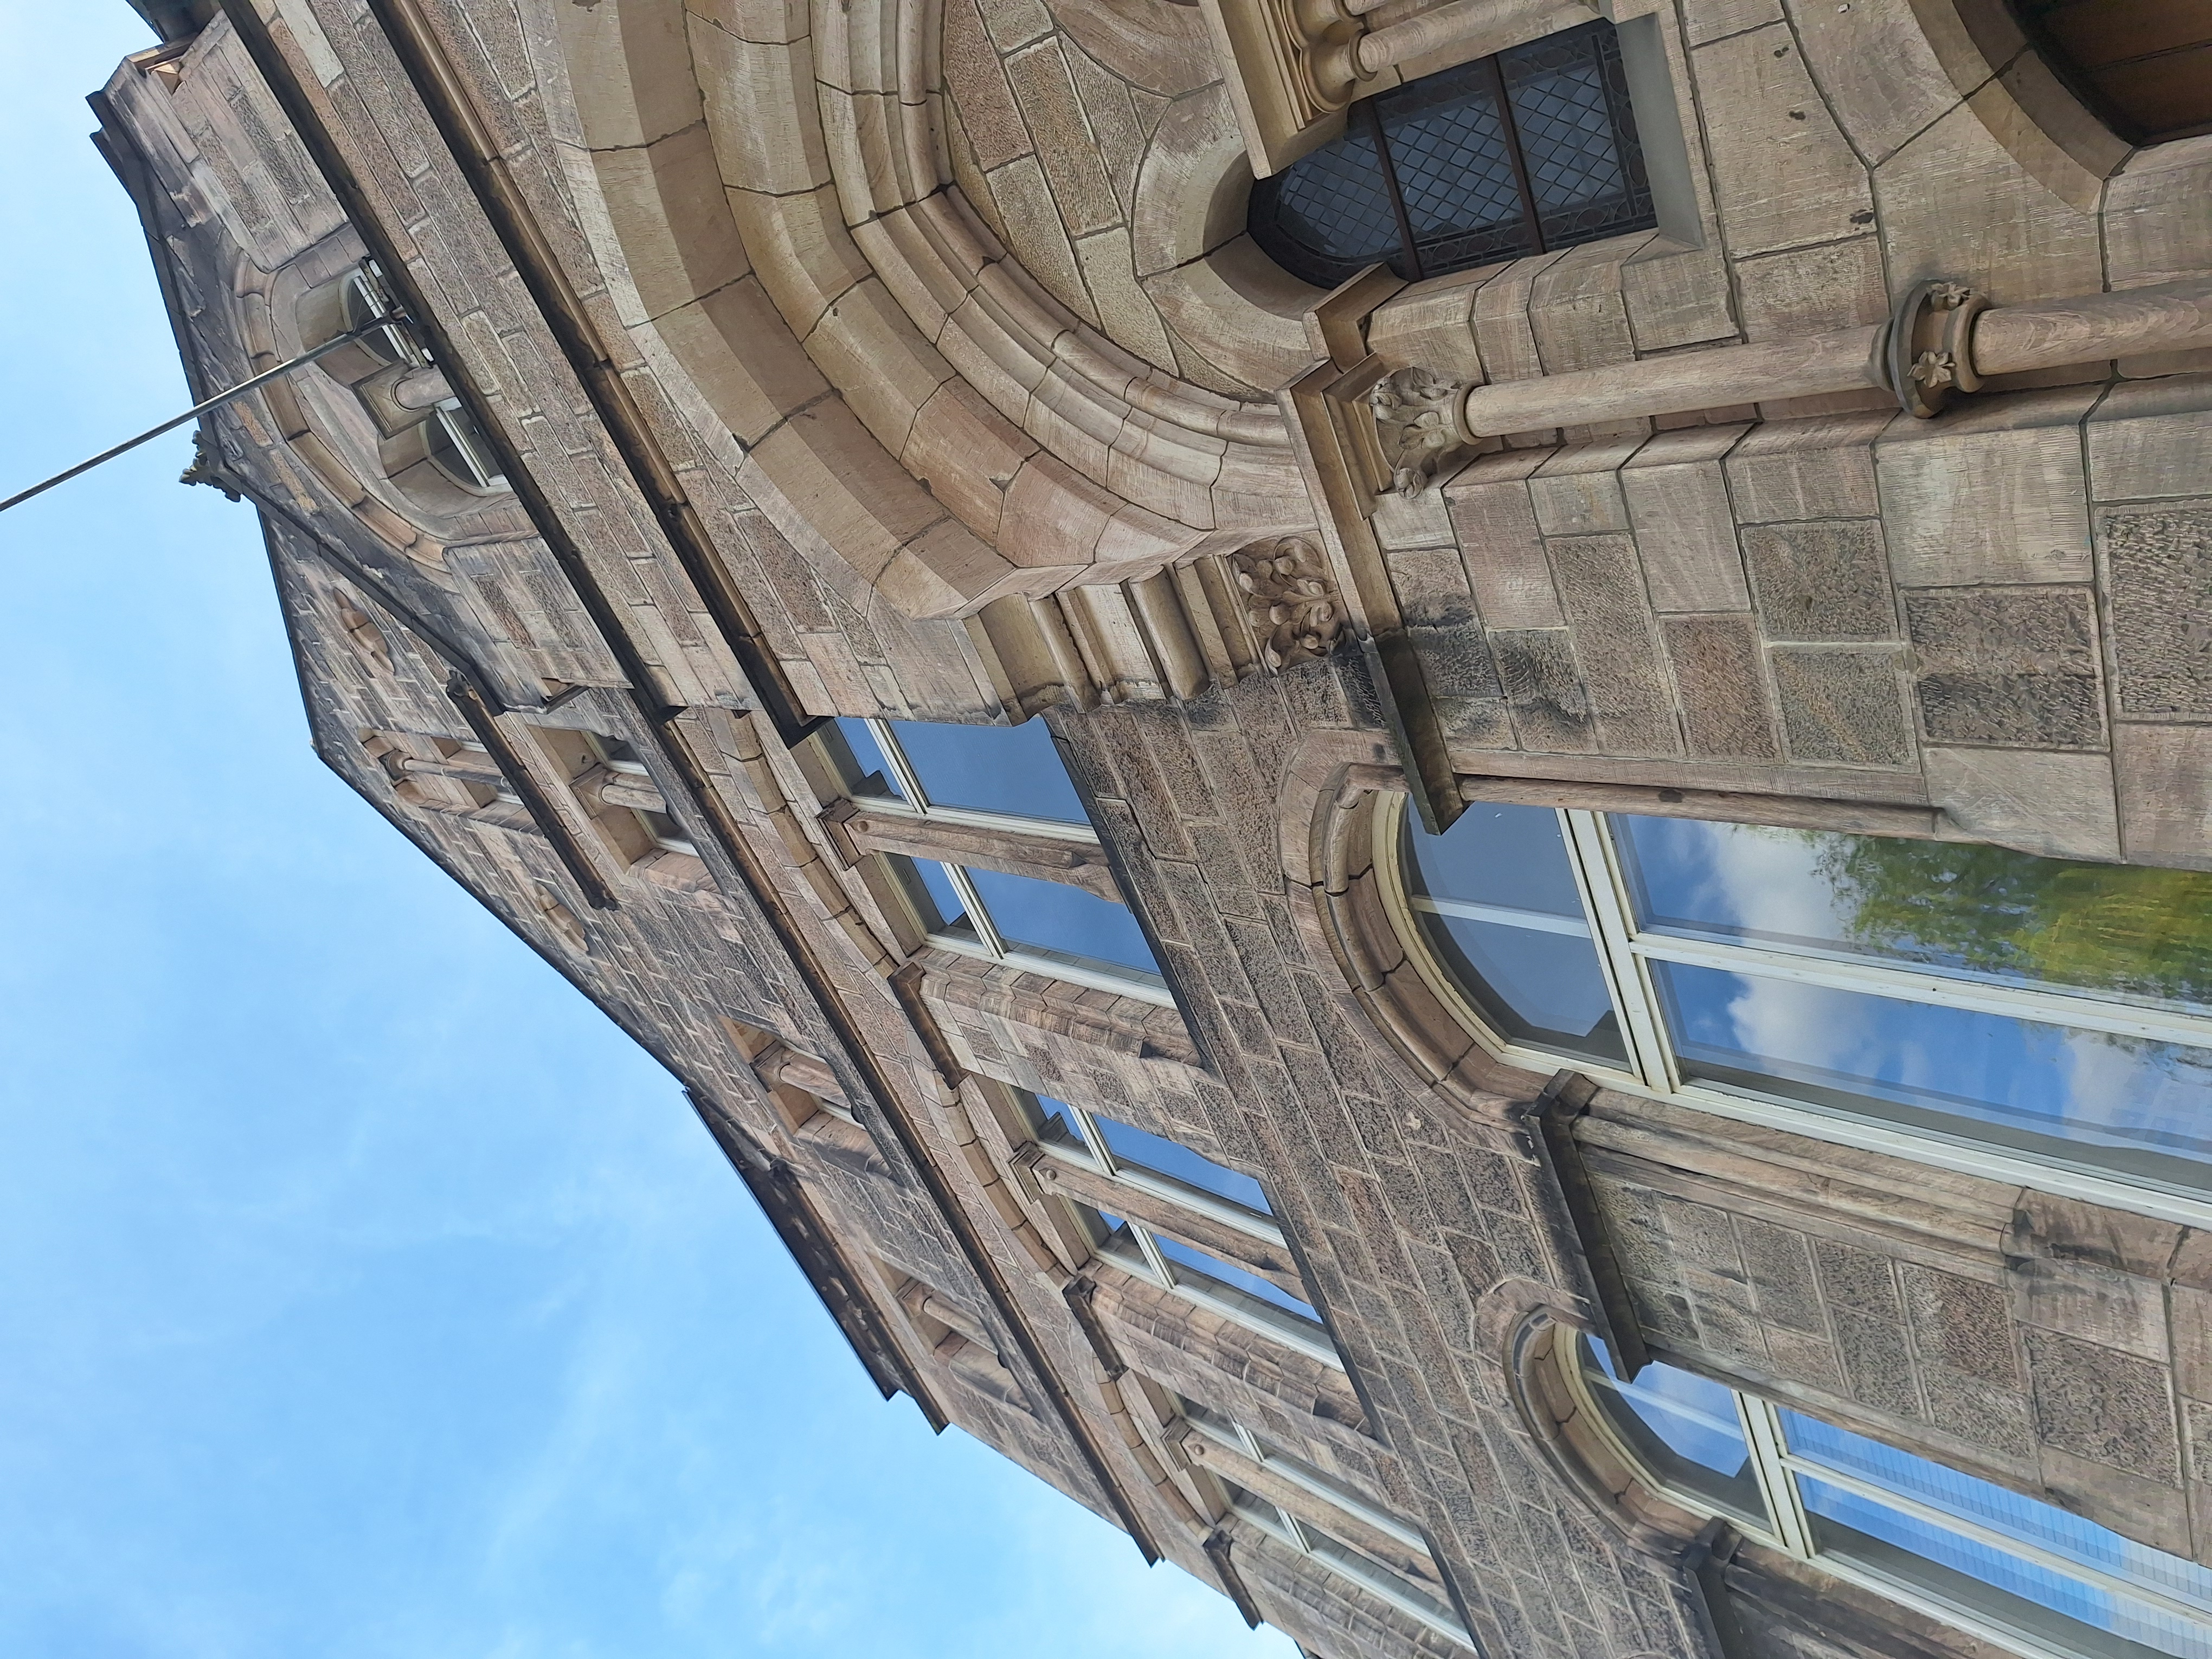
Building: Deutschhausstraße 1